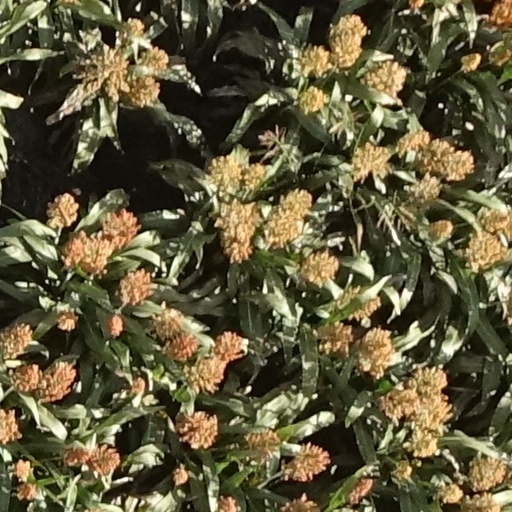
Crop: sorghum